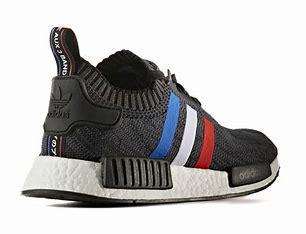
Brand: Adidas
Model: NMD_V3